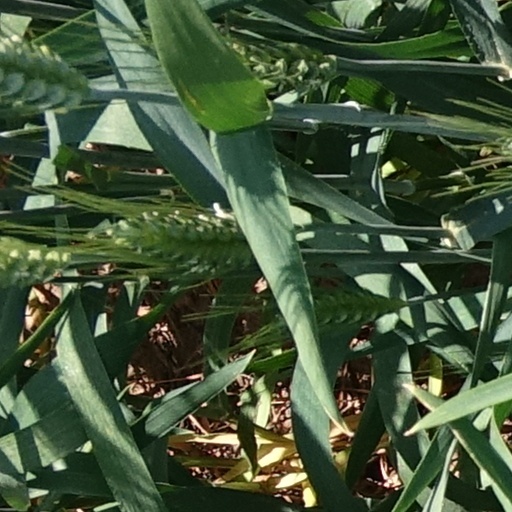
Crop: wheat